Andrew Whitworth

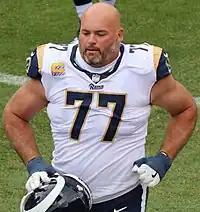
Whitworth with the Rams in 2018

On March 9, 2017, Whitworth signed a three-year contract with the Los Angeles Rams. In his first season with the Rams, Whitworth made it to his fourth Pro Bowl. He was ranked 87th by his peers on the NFL Top 100 Players of 2018.